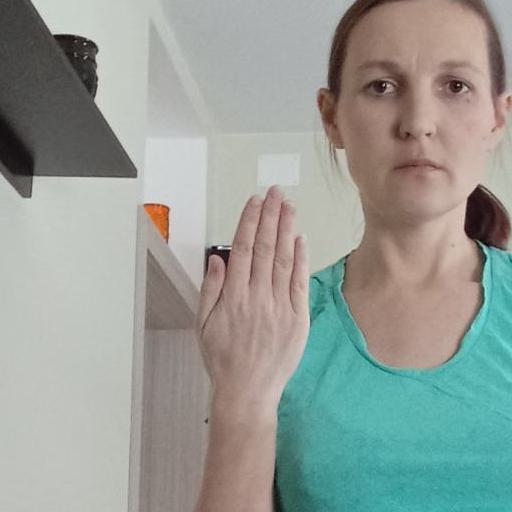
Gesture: stop_inverted